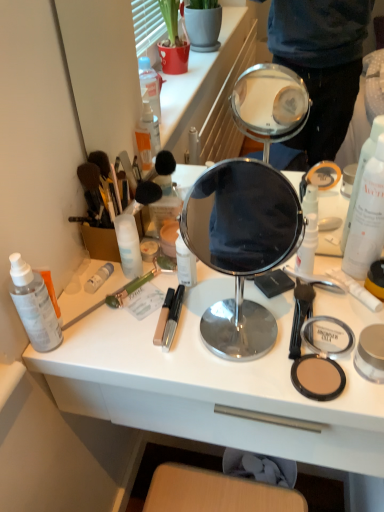
Question: Give me the position of a free point between matte black compact at lower right and translucent plastic spray bottle at left, marked as the 5th toiletry in a right-to-left arrangement. Please provide its 2D coordinates.
Answer: [(0.498, 0.696)]